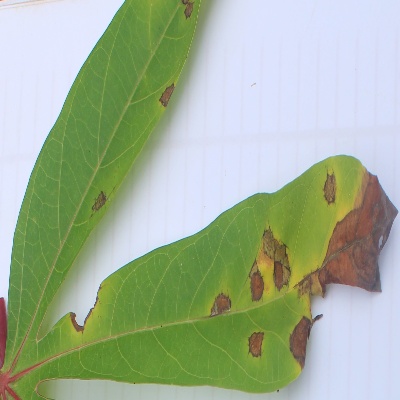
Crop: Cassava
Condition: brown spot